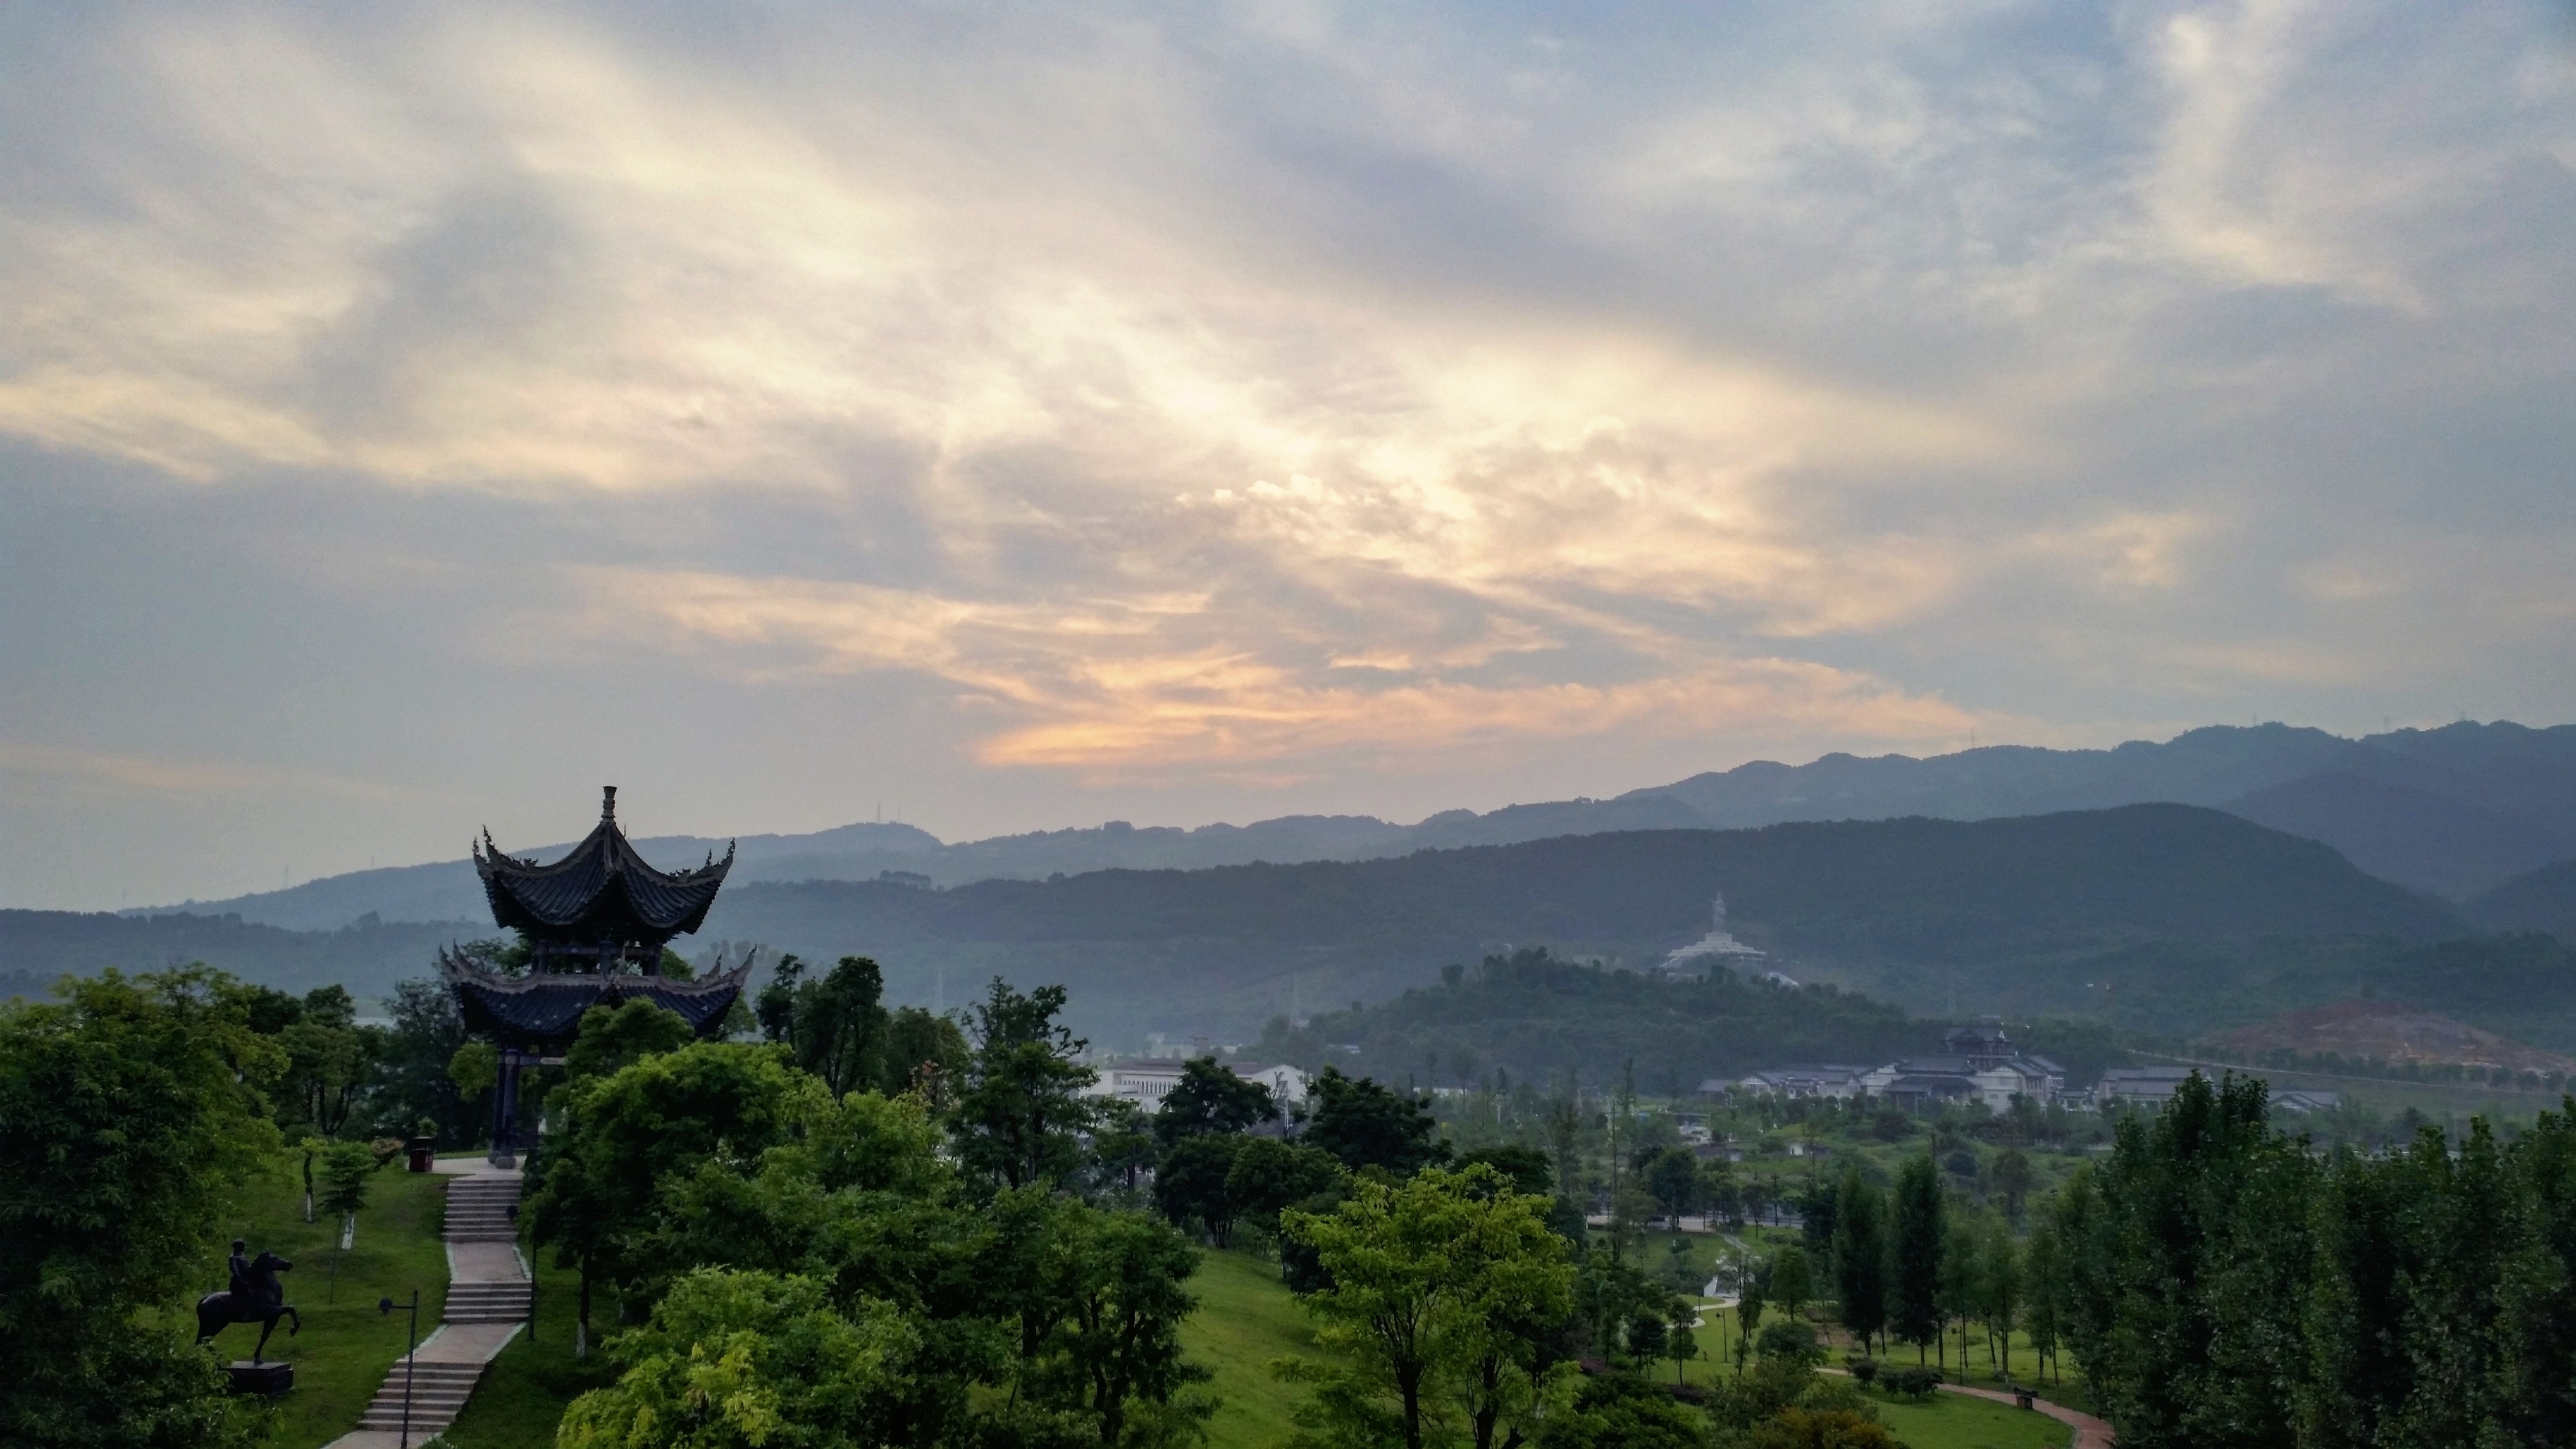
landscape, tree, horizon, mountain, cloud, sky, sunset, sunlight, morning, hill, dawn, mountain range, dusk, evening, atmospheric phenomenon, mountainous landforms